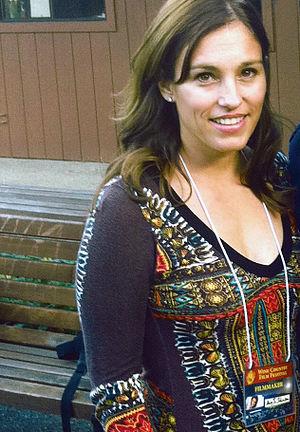
Amy Jo Johnson, née le 6 octobre 1970 à Cap Cod, est une actrice, réalisatrice, productrice, scénariste, compositrice et chanteuse américaine.